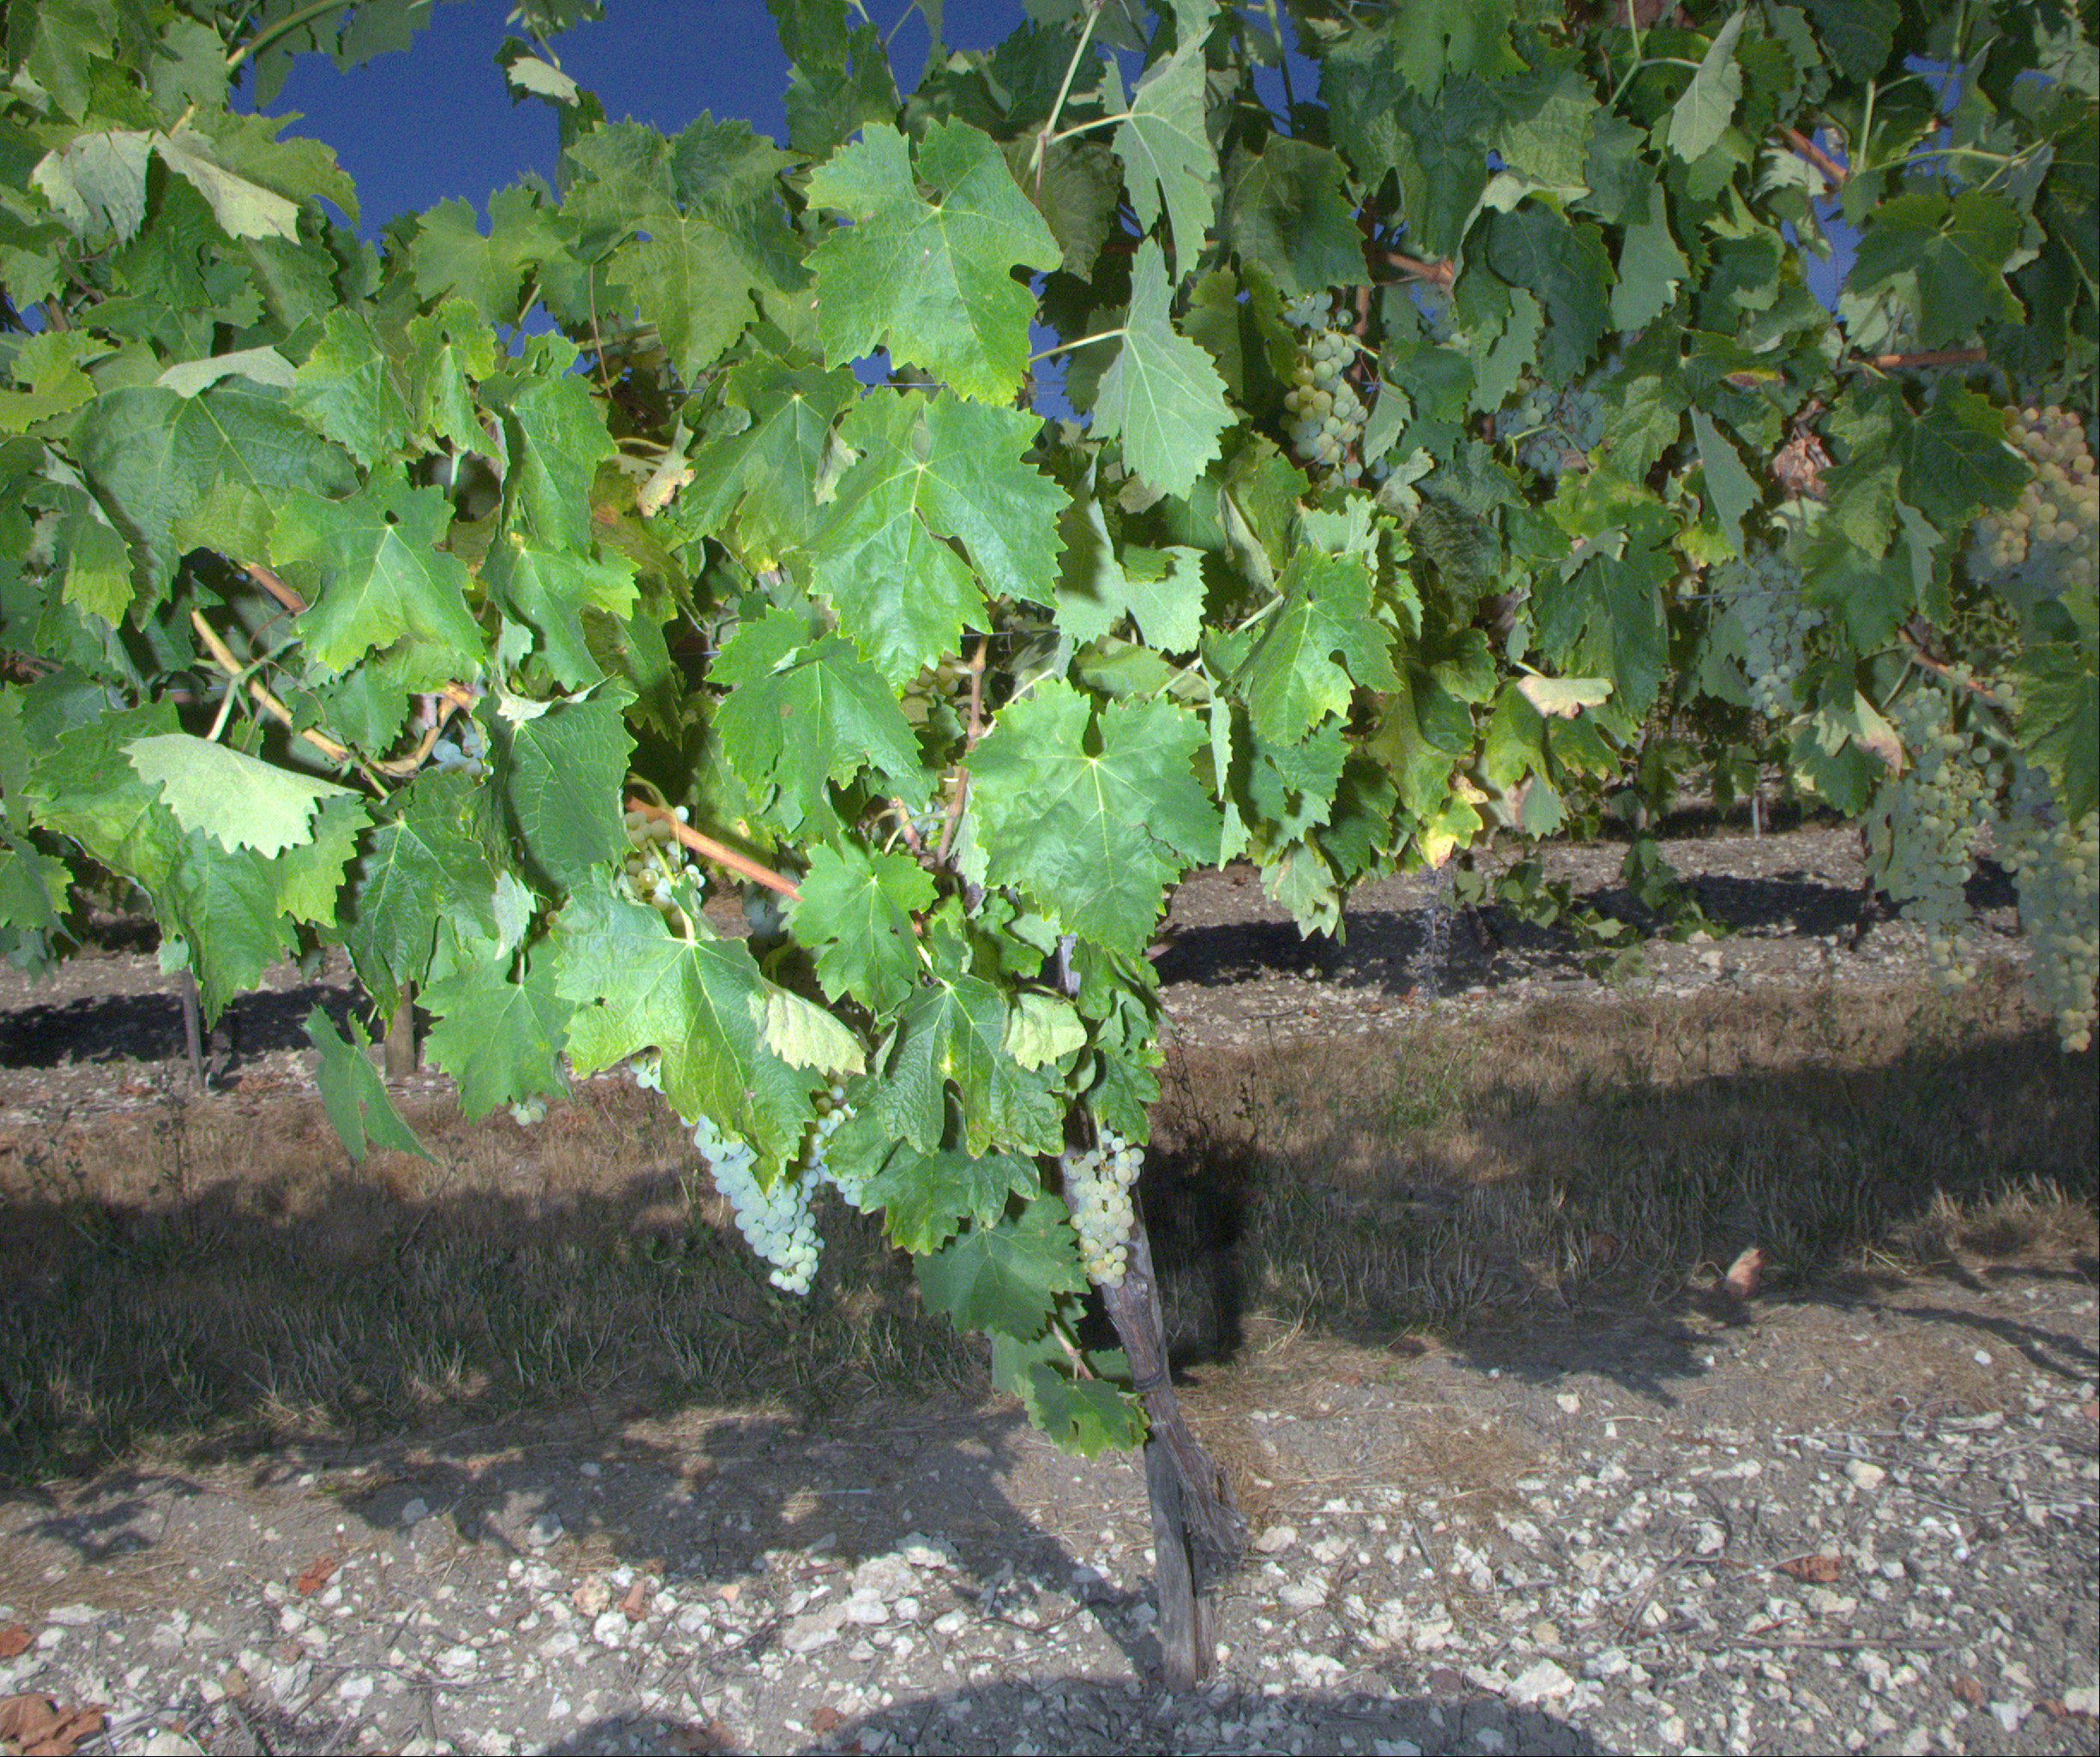
Grape variety: ugni-blanc
Disease: confounding disease (conf)